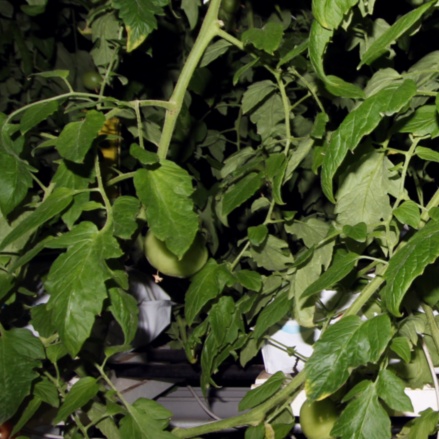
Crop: tomato